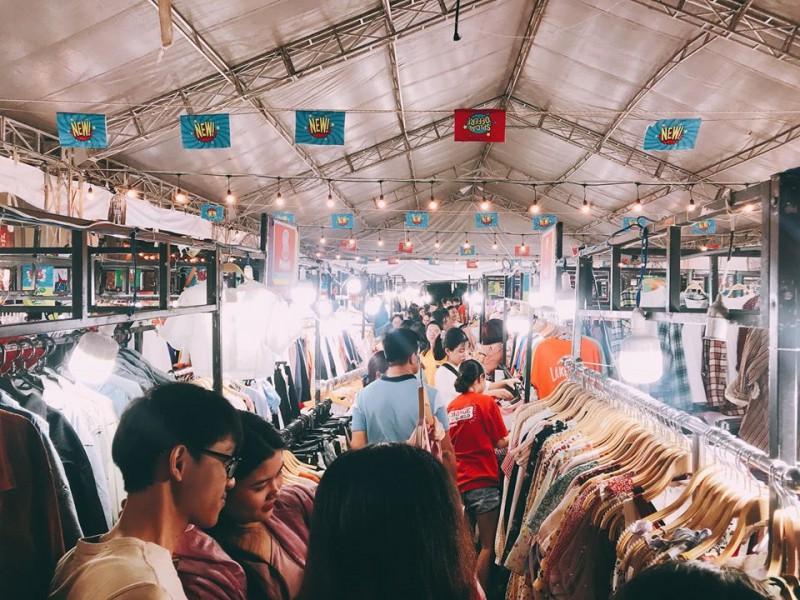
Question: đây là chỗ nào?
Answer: đây là một khu chợ bán quần áo